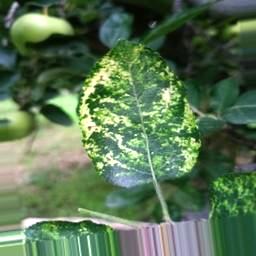
Label: Apple_Mosaic